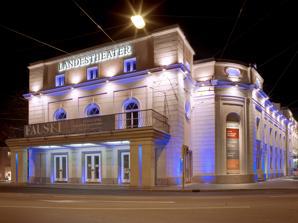
Building: Salzburger Landestheater
Country: Austria
Year built: 1893
Salzburg State Theatre Das Salzburger Landestheater Salzburg State Theatre Address Schwarzstraße 22, 5020 Location Salzburg , Austria Coordinates 47°48′10″N 13°2′34″E / 47.80278°N 13.04278°E / 47.80278; 13.04278 Capacity 707 Construction Built 1892–1893 Opened 1 October 1893 ( 1893-10-01 ) Architect Fellner & Helmer Website www .salzburger-landestheater .at The Salzburg State Theatre ( Salzburger Landestheater ) is a theatre situated in Salzburg , Austria, a venue for opera, theatre, and dance, contemporary and older works, with resident companies of actors, singers and dancers. The theatre presents approximately 400 performances each season, from September to June. The main theatre building is located next to the Mirabell Gardens and seats an audience of 707. The staff consists of 340 people originating from 35 countries. The theatre is a listed building and part of the Altstadt , a UNESCO World Heritage Site . History In 1775, Prince Archbishop Colloredo built the 'Prince Archbishop Court Theatre' on the site of the former ballroom of 1625. The official opening of the building was celebrated with Christian Heinrich Schmid’s Die Gunst des Fürsten which, beholden to enlightenment, was soon followed by Schiller ’s dramas. Emmanuel Schikaneder was engaged as director of the Court Theatre for several years.  During this time, he became acquainted with the Mozart family , whom he regularly invited to his box.  Mozart's music was performed there for the first time in 1776.  With the staging of Die Entführung aus dem Serail in 1784, regular performances of Mozart ’s repertoire began. State Theater Salzburg, built by Fellner and Helmer The present building was constructed between 1892 and 1893, designed by the architect duo Fellner & Helmer . The building was opened on October 1, 1893 with the overture from Mozart’s La clemenza di Tito . In this year, Max Reinhardt had been engaged as an actor in the company, and later co-founded the Salzburg Festival . Because of the Second World War, the theatre was closed in 1944.  In 1945, American forces used the theatre as a radio studio. After the war, the theatre was opened to the public again. With the introduction of the Studio Theatre in the former Mirabell Casino building in October 1971, the theatre acquired a new stage.  Since 2010, there has been a close cooperation between the Salzburger State Theatre and the Salzburger Marionette Theatre . Besides joint productions, the theatre company also performs new productions in the Marionette Theatre’s space, now known as Bühne 24 . Additionally, Salzburg’s Festival Theatres serve as performance locations for State Theatre productions throughout the year while the State Theatre building is used for Salzburg Festival productions during the festival season in the summer months. Another close partnership affiliates the State Theatre with the Mozarteum Orchestra Salzburg which takes on the role of resident orchestra for the Theatre's musical productions. Lutz Hochstraate, Intendant of the theatre from 1986 to 2004, introduced the programme for young audiences.  From 2004 to 2009, Peter Dolder was Intendant , and had a particular focus on the works of Thomas Bernhard .  The current Intendant of the theatre is Carl Philip von Maldeghem, since 2009.  The current director of opera is Katrin König, and the theatre's music director is Leslie Suganandarajah. The Salzburg State Theater (2007) Directors ( Intendanten ; partial list) Emanuel Schikaneder (1780) Franz Anton von Weber (1795) Peter Stanchina (1951–1957) Fritz Klingenbeck (1957–1962) Hellmuth Matiasek (1962–1964) Fritz Herterich (1964–1967) Gandolf Buschbeck (1967–1974) Karlheinz Haberland (1974–1981) Federik Mirdita (1981–1986) Lutz Hochstraate (1986–2004) Peter Dolder (2004–2009) Carl Philip von Maldeghem (2009–present) References